A Confusion of Princes

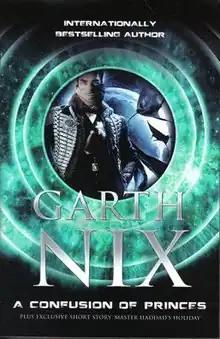
First edition (AUS)

A Confusion of Princes is a young adult novel written as a standalone space opera by author Garth Nix. The book was published on May 15, 2012, by HarperCollins.